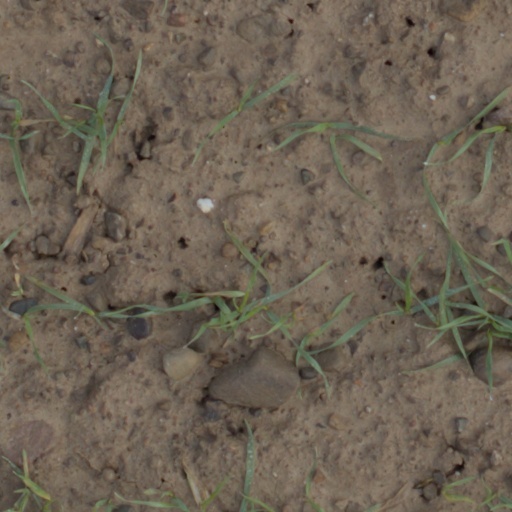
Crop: wheat